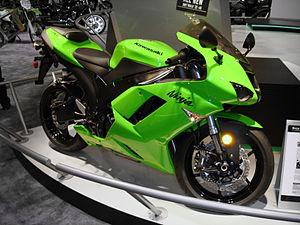
La Kawasaki ZX-6R est la première moto supersportive de la marque et apparaît en 1995. Cette dernière détrône la 600 ZZR qui passe à présent pour une GT. La ZX-6R est la première 600 du marché équipée d'un cadre en alliage léger.